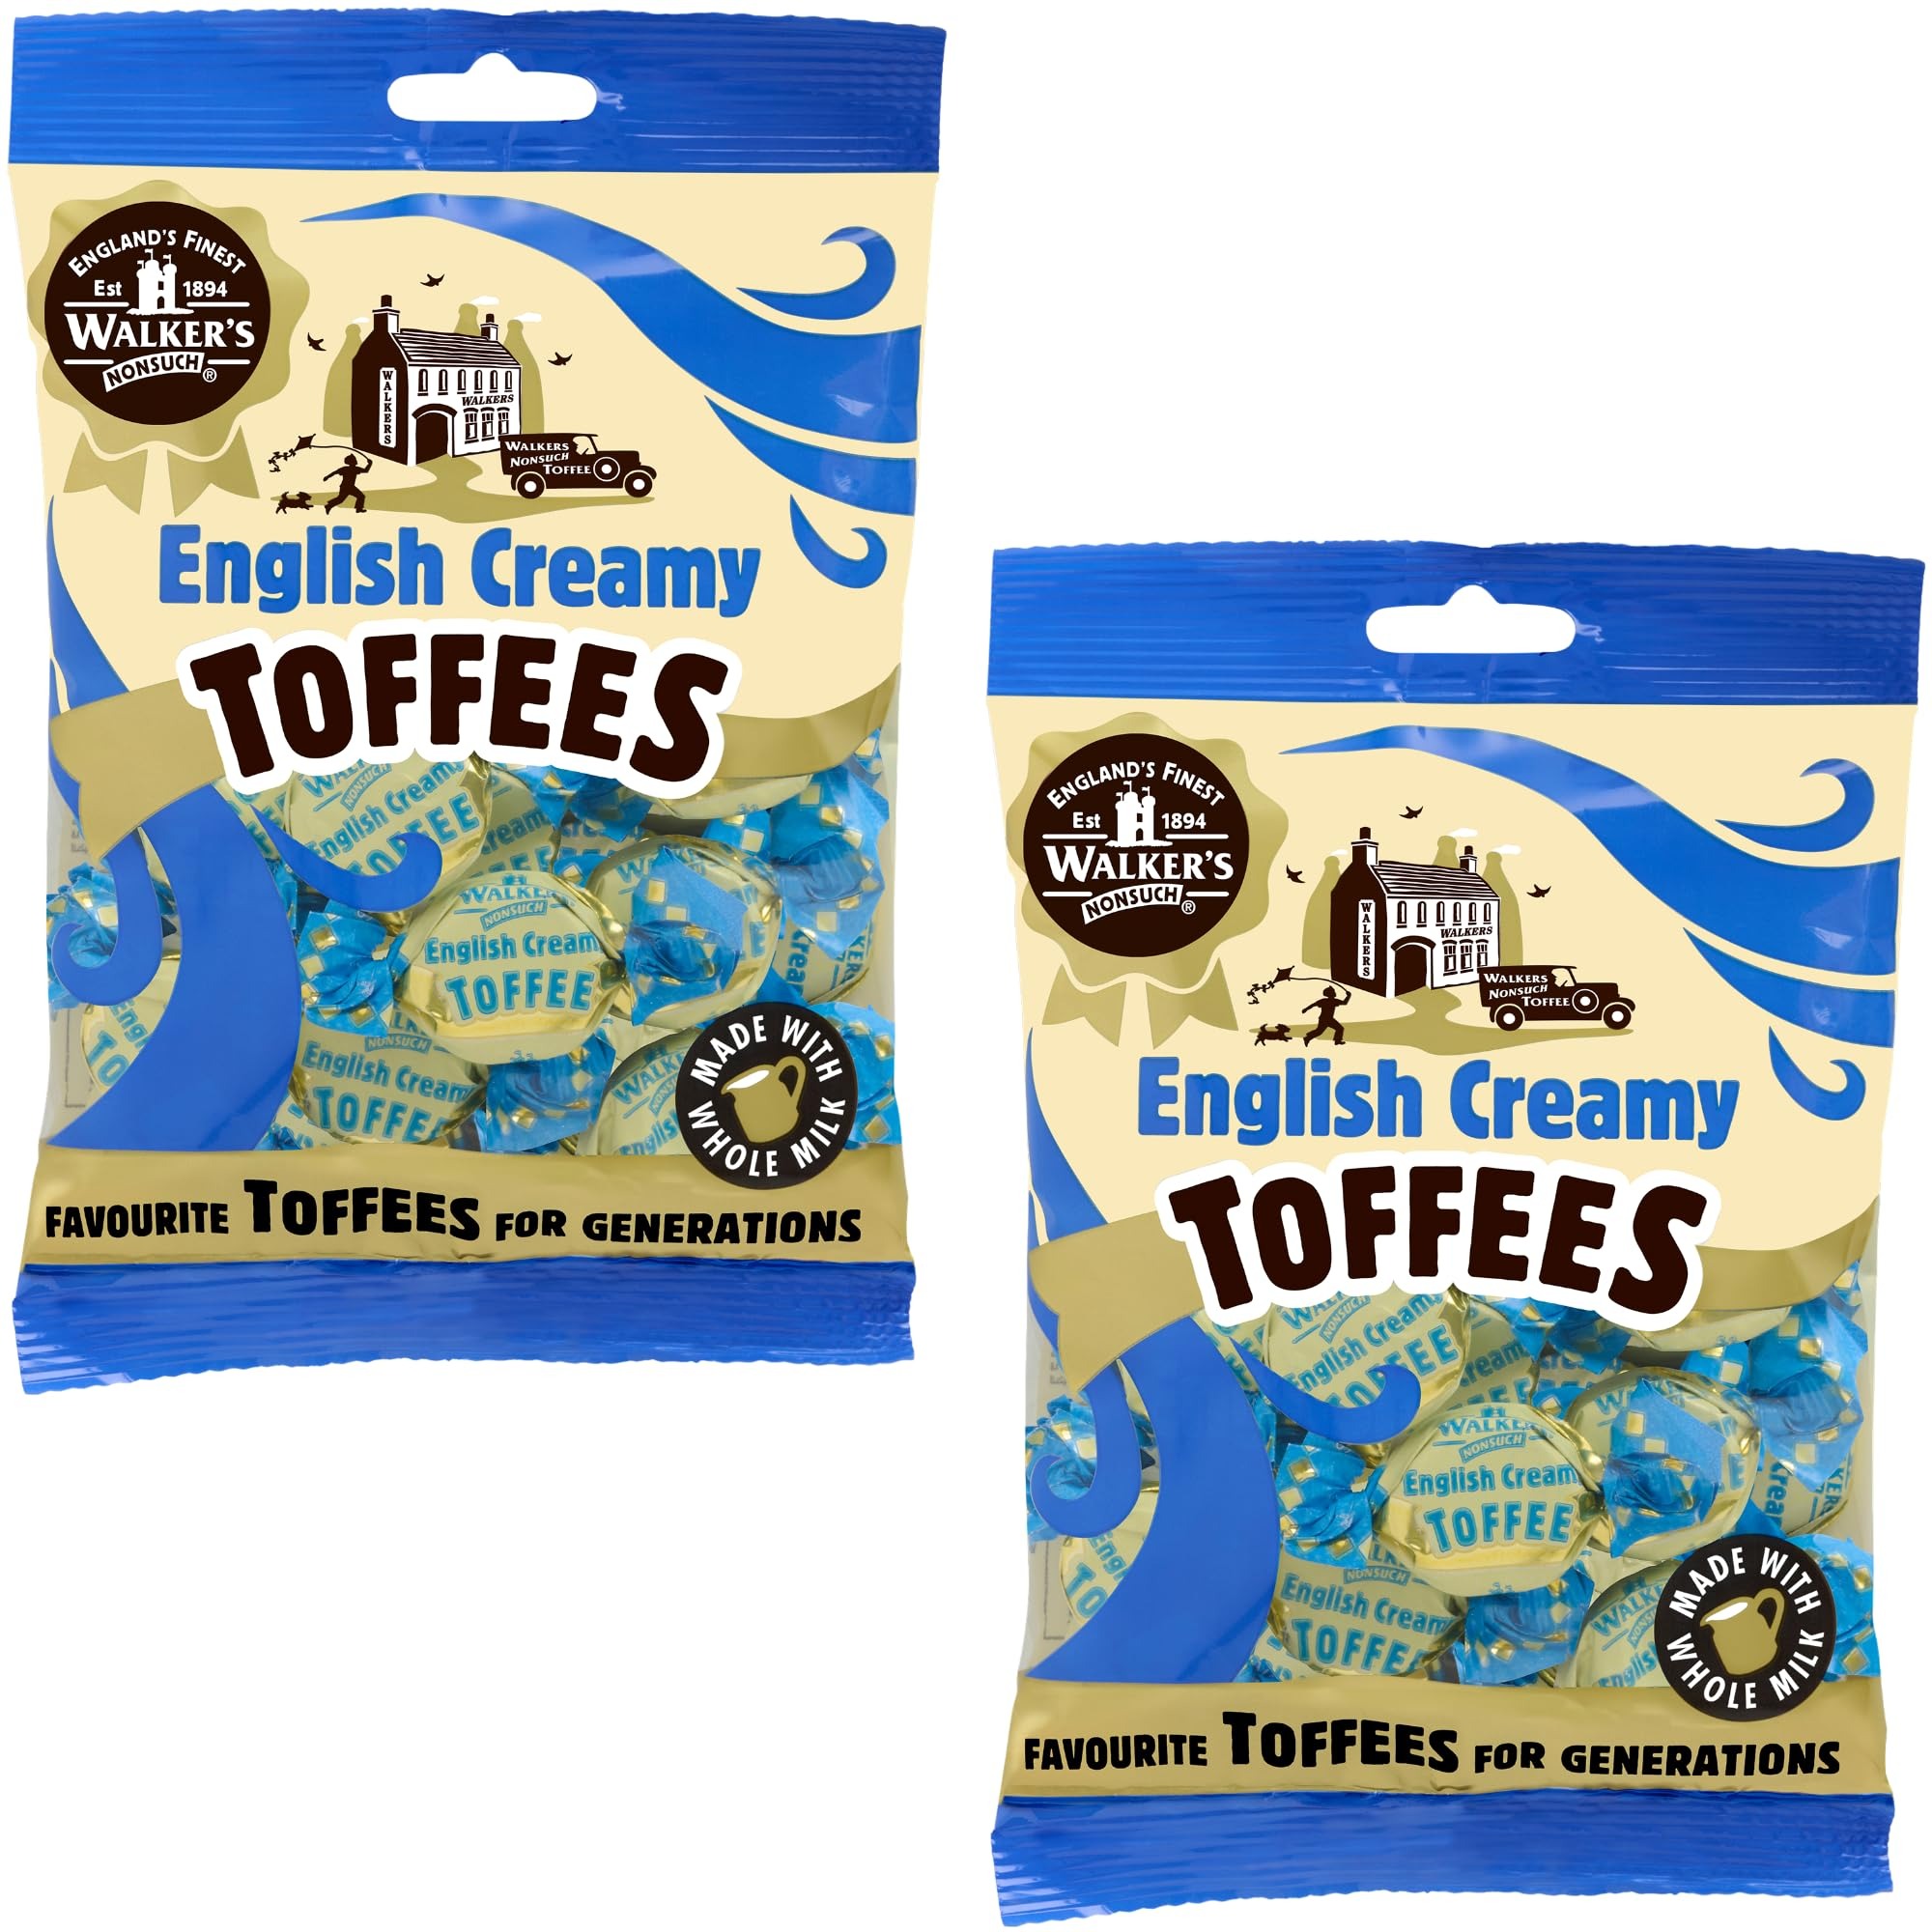
Item Name: Walkers' Nonsuch English Creamy Toffees | with Whole Milk & Butter | Imported from UK | Traditional British Sweets | Classic English Toffee | 5.29 Oz (Pack of 2)
Bullet Point 1: Indulge in Classic English Taste: Experience the authentic flavor of Walkers Nonsuch English Toffee
Bullet Point 2: Rich and Creamy Texture: Savor the melt-in-your-mouth smoothness of this premium toffee
Bullet Point 3: Perfect Balance of Sweetness: Enjoy the delightful combination of sweet and salty in every bite
Bullet Point 4: Traditional Recipe: Crafted using time-honored methods for an exceptional taste experience
Bullet Point 5: Ideal for Sharing or Gifting: Perfect for treating yourself or as a thoughtful present
Bullet Point 6: Versatile Snack: Enjoy as a standalone treat, with tea, or as a dessert topping
Product Description: Indulge in the quintessential taste of England with Walkers Nonsuch English Toffee. This beloved treat is a testament to traditional confectionery, crafted with meticulous care to deliver an unparalleled taste experience. Each buttery piece is a harmonious blend of rich, creamy toffee, expertly balanced with a touch of saltiness. The result is a melt-in-your-mouth delight that will transport your taste buds to the heart of England. Whether enjoyed as an after-dinner treat, a companion to a cup of tea, or a delightful snack, Walkers Nonsuch Toffee is the perfect way to savor a moment of pure indulgence. Crafted using time-honored recipes and the finest ingredients, this toffee encapsulates the essence of English charm and flavor. Share the joy with friends and family or treat yourself to this classic confection. Experience the magic of Walkers Nonsuch English Toffee. Walker’s Nonsuch is one of England’s finest and oldest makers of traditional toffee. The secret to our success and longevity is our quality. We use good wholesome ingredients including whole milk, butter and Belgian chocolate despite rising raw materials costs. Our toffees now go out to over 35 countries and there is still room for growth as the word spreads.
Value: 10.58
Unit: Ounce

Price: 13.77